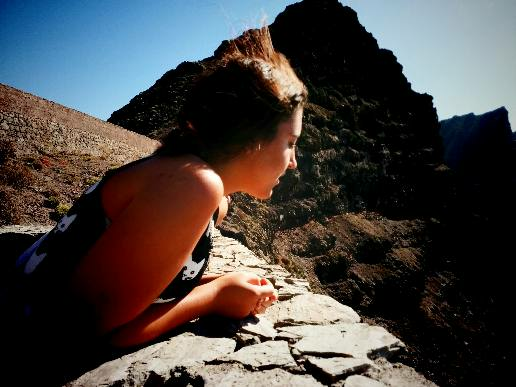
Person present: Yes